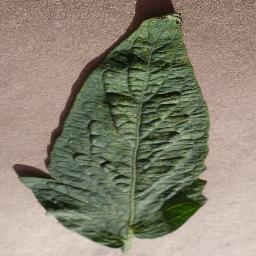
Label: Tomato___Spider_mites Two-spotted_spider_mite